Prague Student Summit

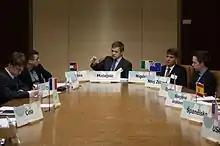
Model UN

The Model of the United Nations is a project with a long tradition. More than 300 high school students represent the UN member states in its structures. Along with the new skills and knowledge the model introduces students to fundamental ideas and goals of this largest international organisation, such as the will to solve global conflict with diplomacy and pursuit of a more just International Order.